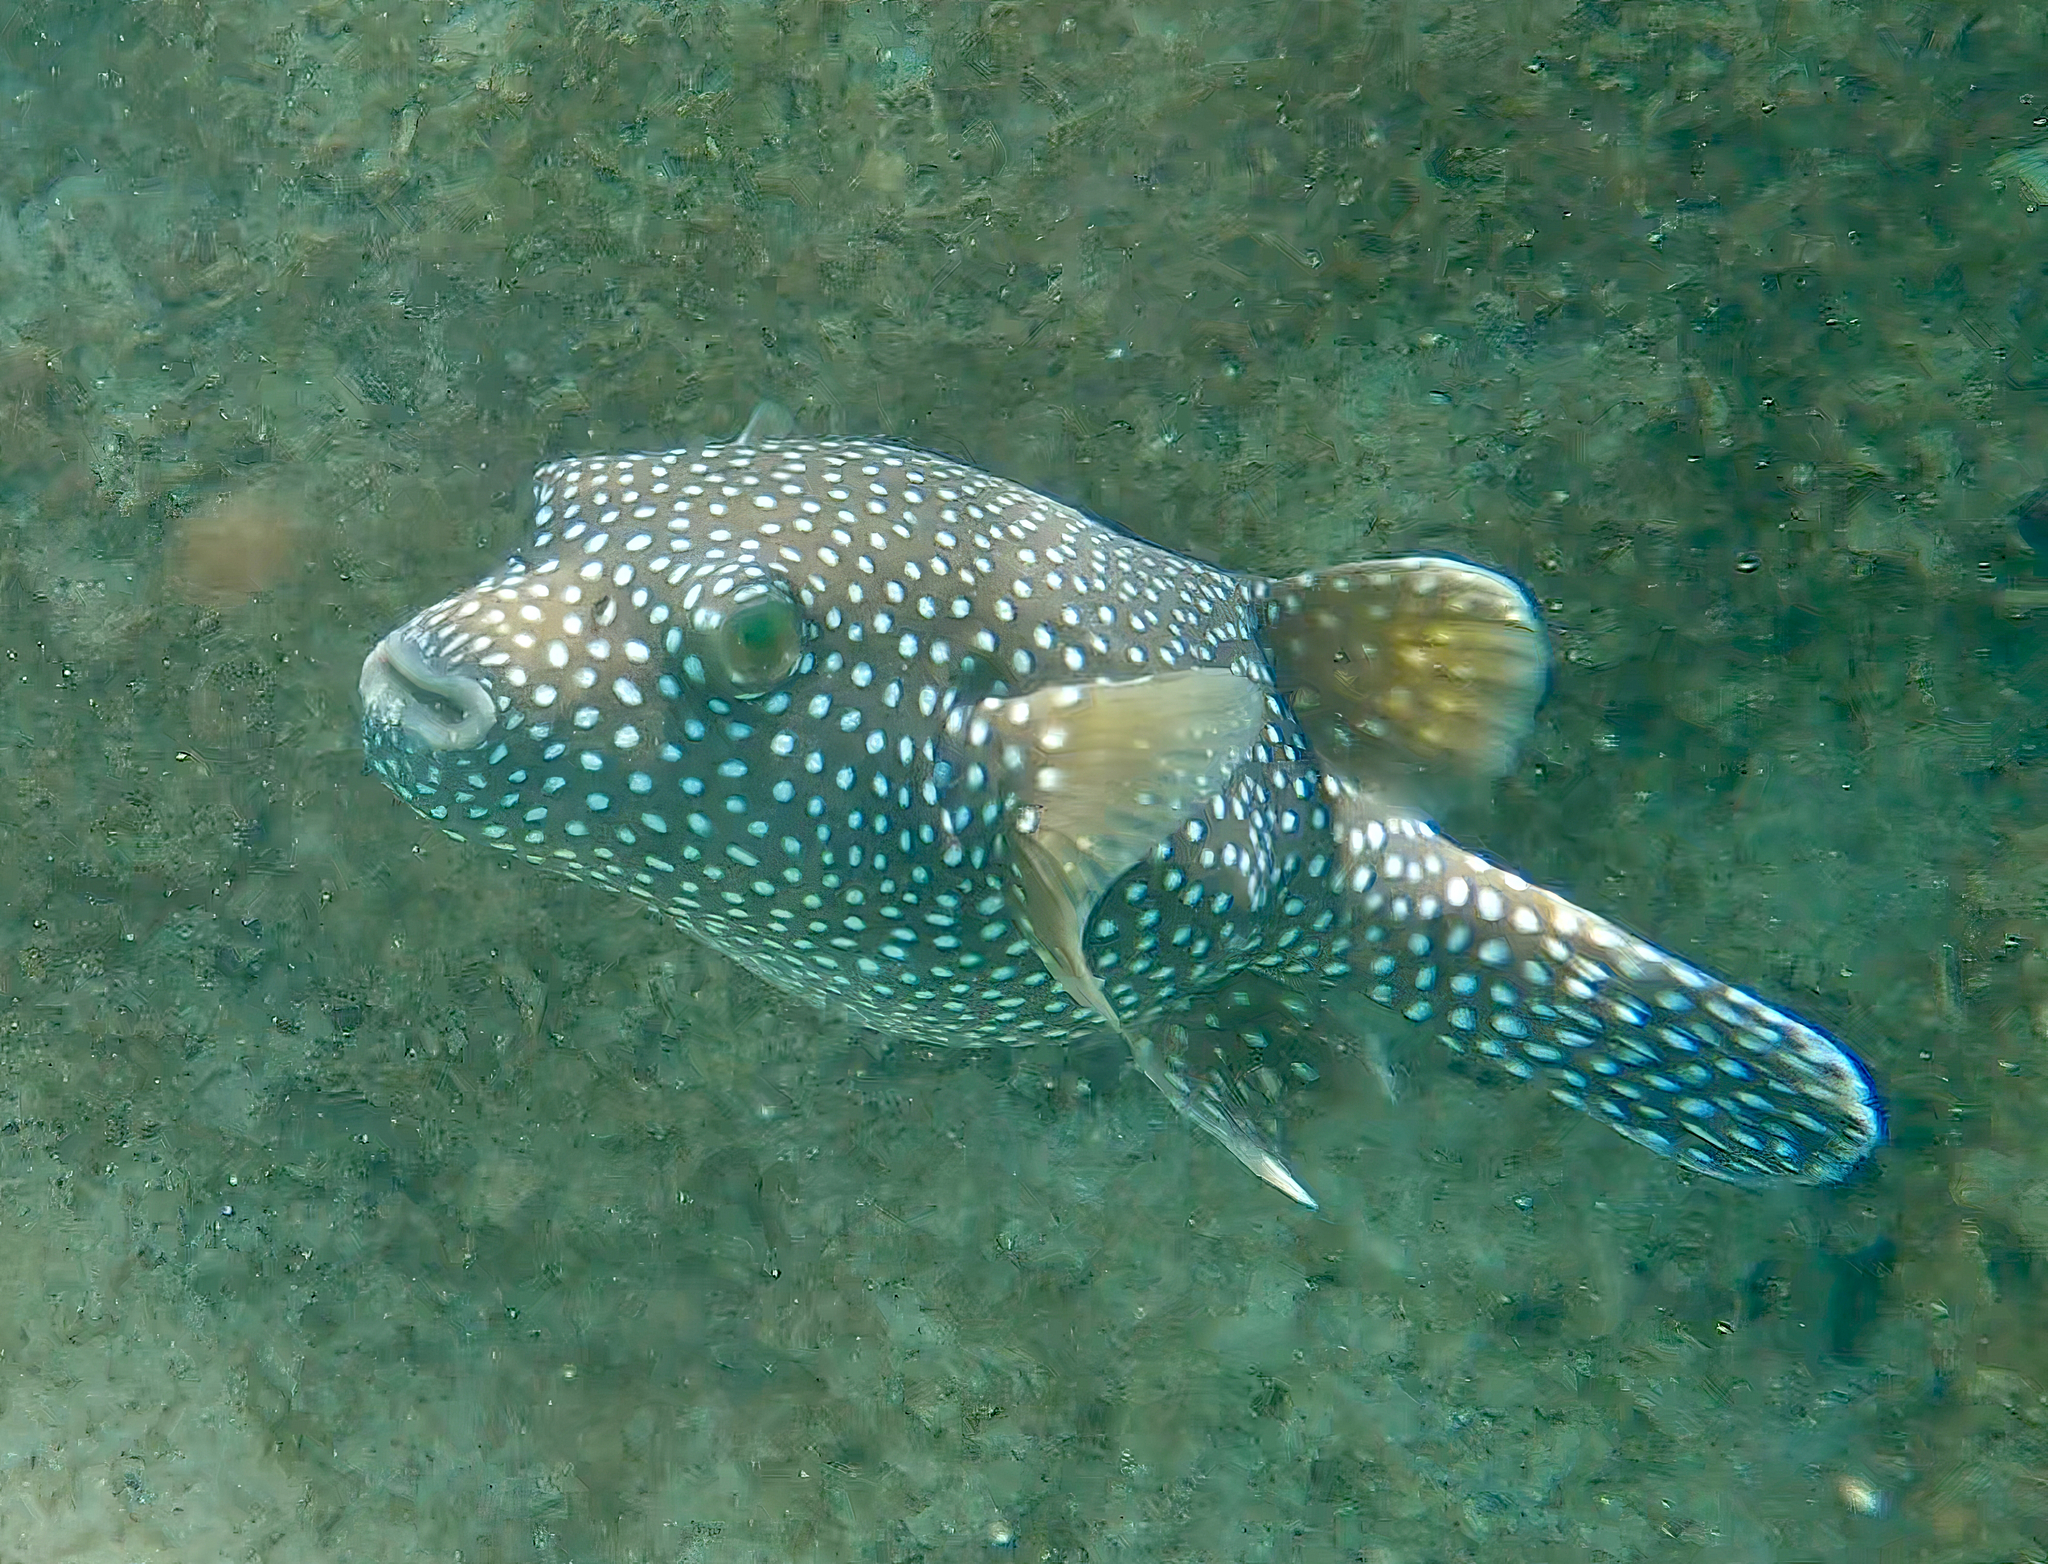
Arothron meleagris (Guineafowl Puffer)